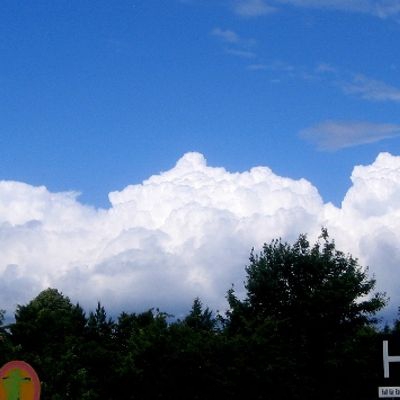
Cloud type: Cumulus (Cu)